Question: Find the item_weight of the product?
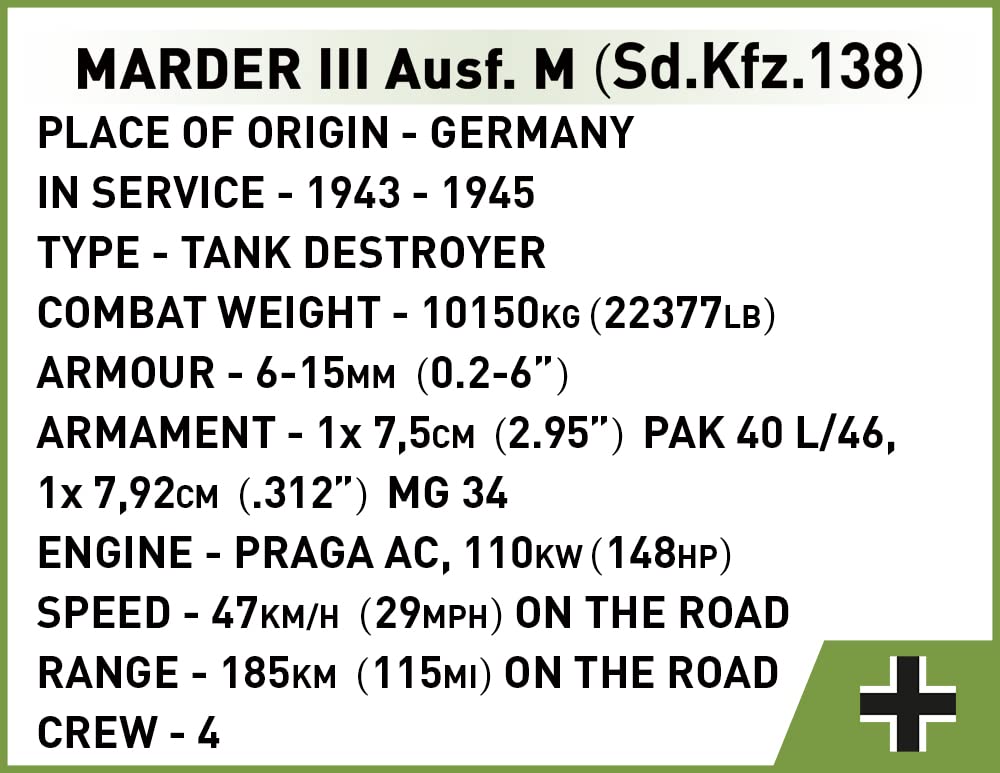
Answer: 22377.0 pound